The Seventh Floor (1994 film)

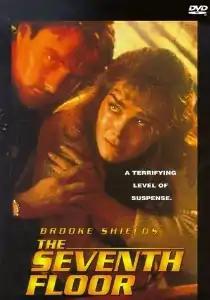
DVD cover

The Seventh Floor is a 1994 Australian thriller television film directed by Ian Barry and starring Brooke Shields.